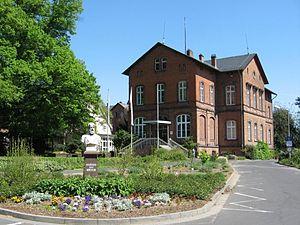
Il existe de nombreuses formations en viticulture, et œnologie, à différents degrés de qualification, selon la nomenclature des niveaux de formation en France.